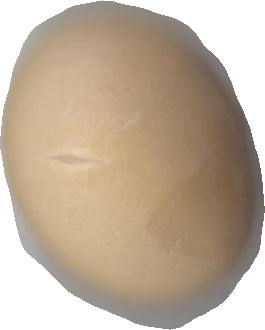
Variety: Grobogan